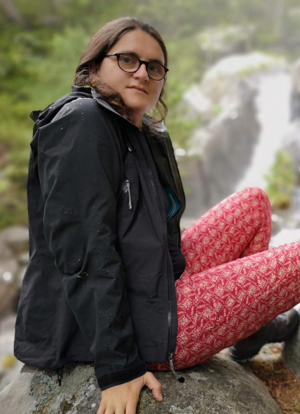
Suzanne Aigrain est une professeure d'astrophysique française à l'Université d'Oxford et fellow du All Souls College d'Oxford. Elle étudie les exoplanètes et la variabilité stellaire.